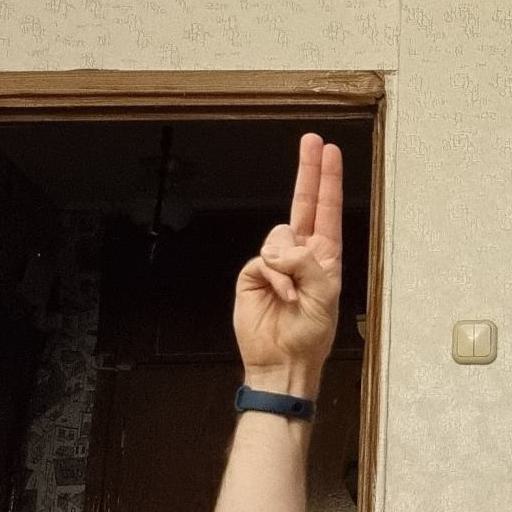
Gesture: two_up